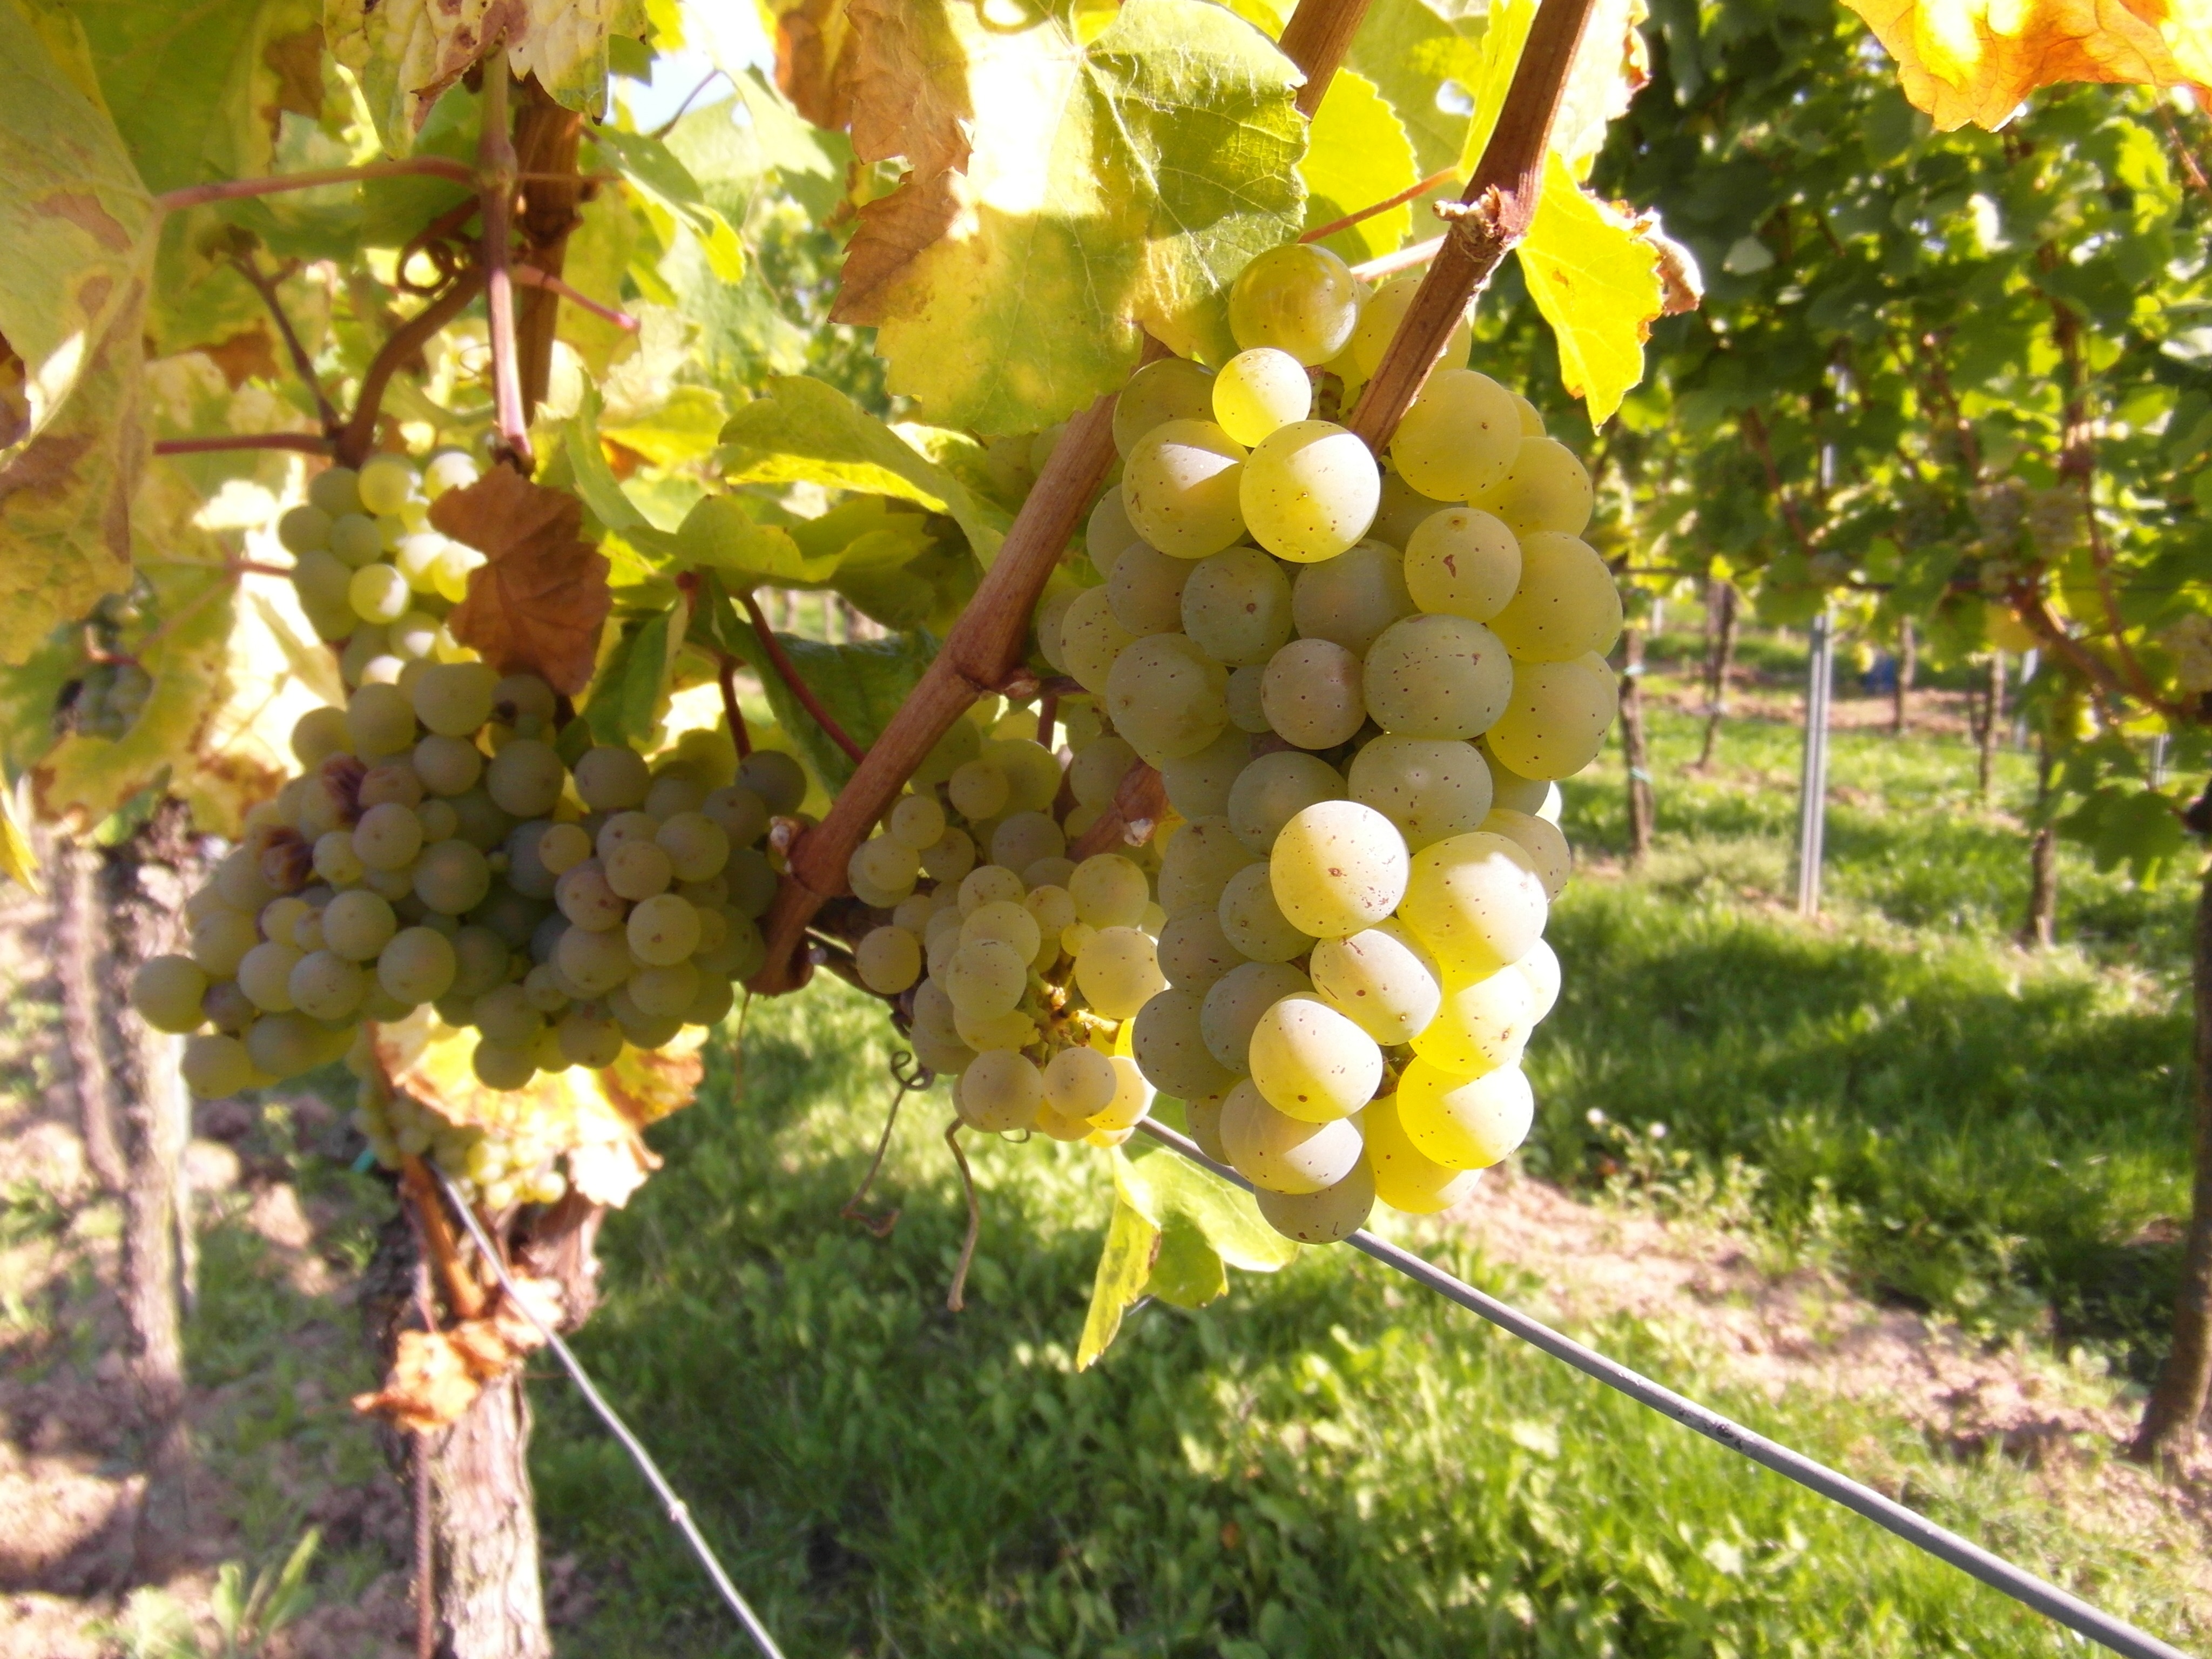
plant, grape, vine, wine, vintage, fruit, food, produce, autumn, agriculture, shrub, grapes, palatinate, vineyards, wine harvest, flowering plant, vitis, new wine, table grapes, sultana, land plant, grapevine family